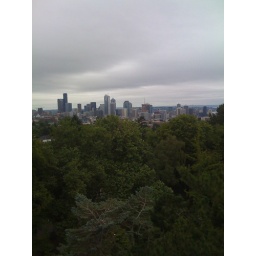
View from the water tower in Volunteer Park.